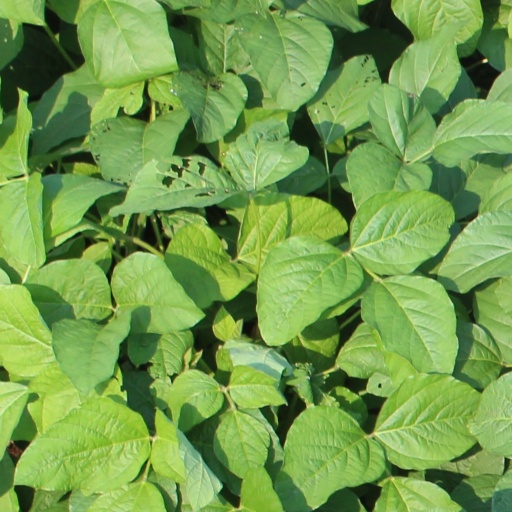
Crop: soybean